Murabitun World Movement

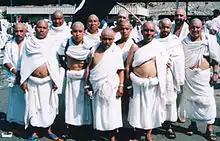
Muslims from Mexico during the Hajj in 2002

Nevertheless, the Murabitun have established a number of communities around the world, the most significant of which have included communities in Mexico, Indonesia, and Russia, in addition to the British, Spanish, and South African communities. Many of these now exist as de facto independent projects.